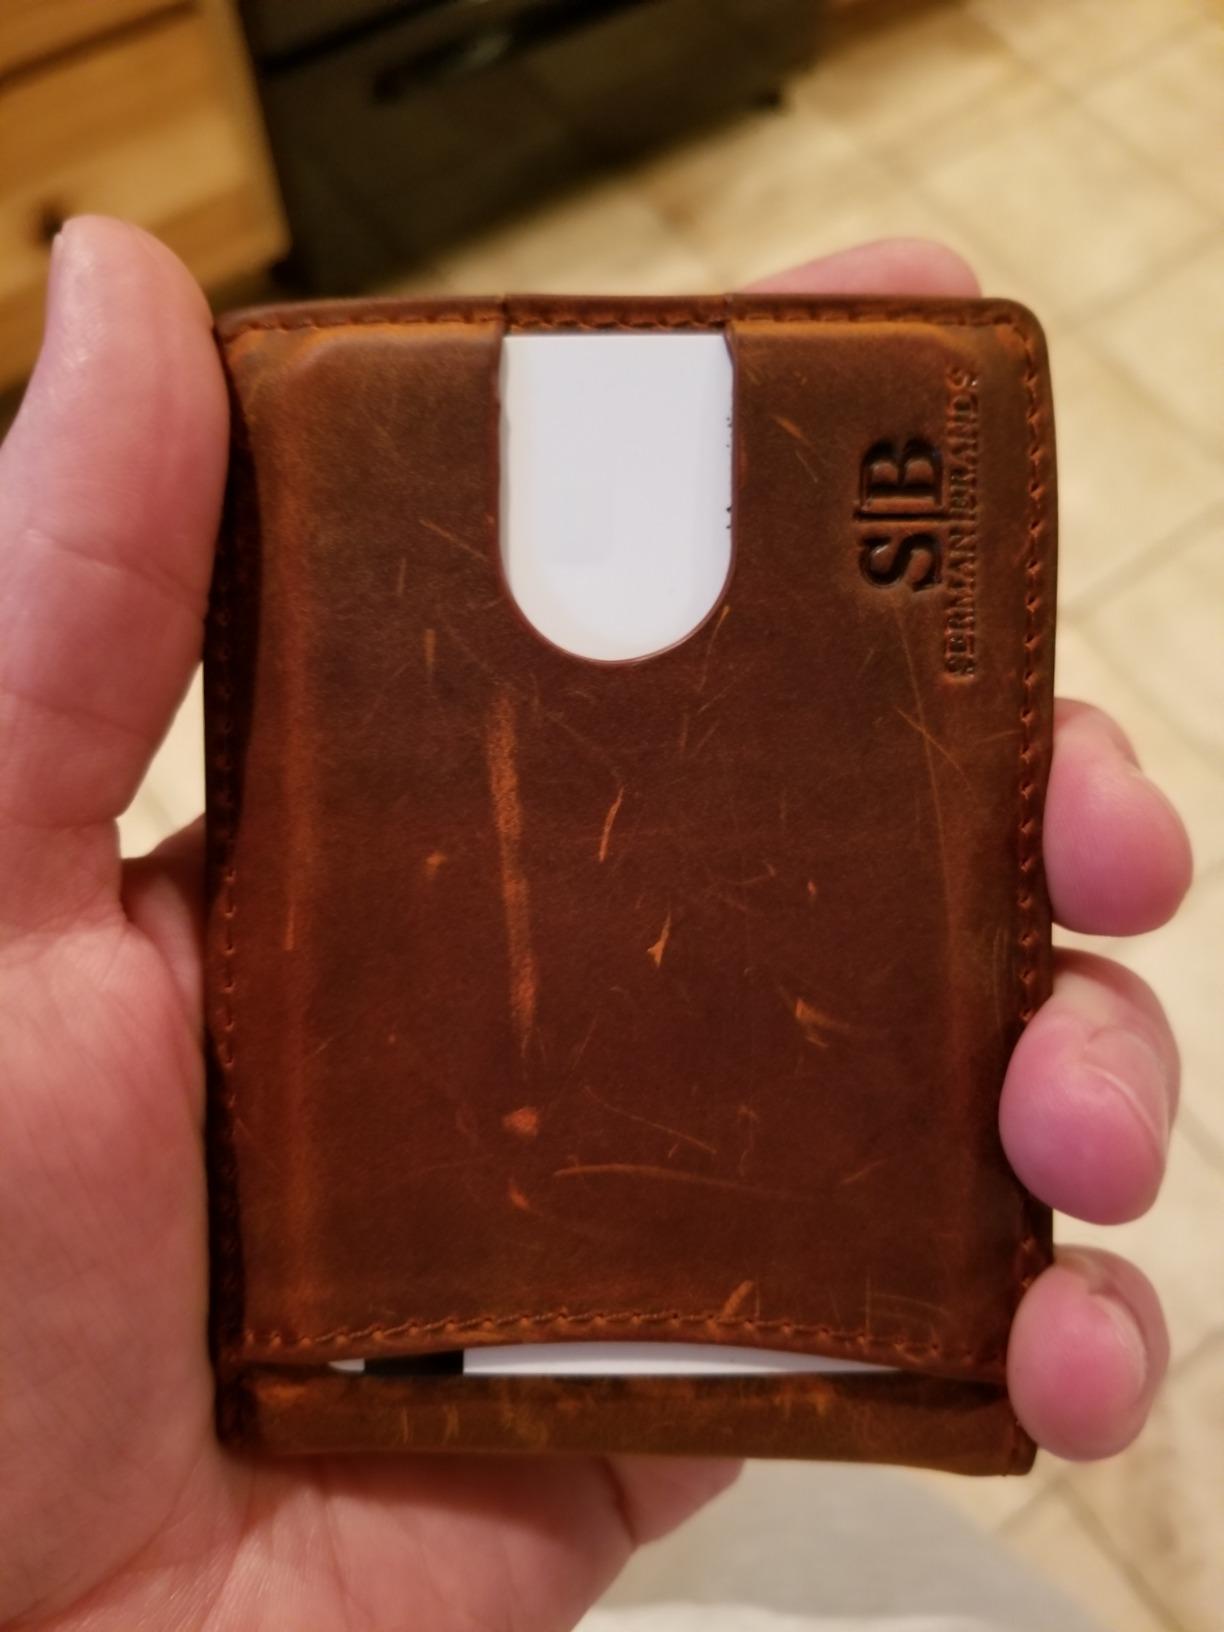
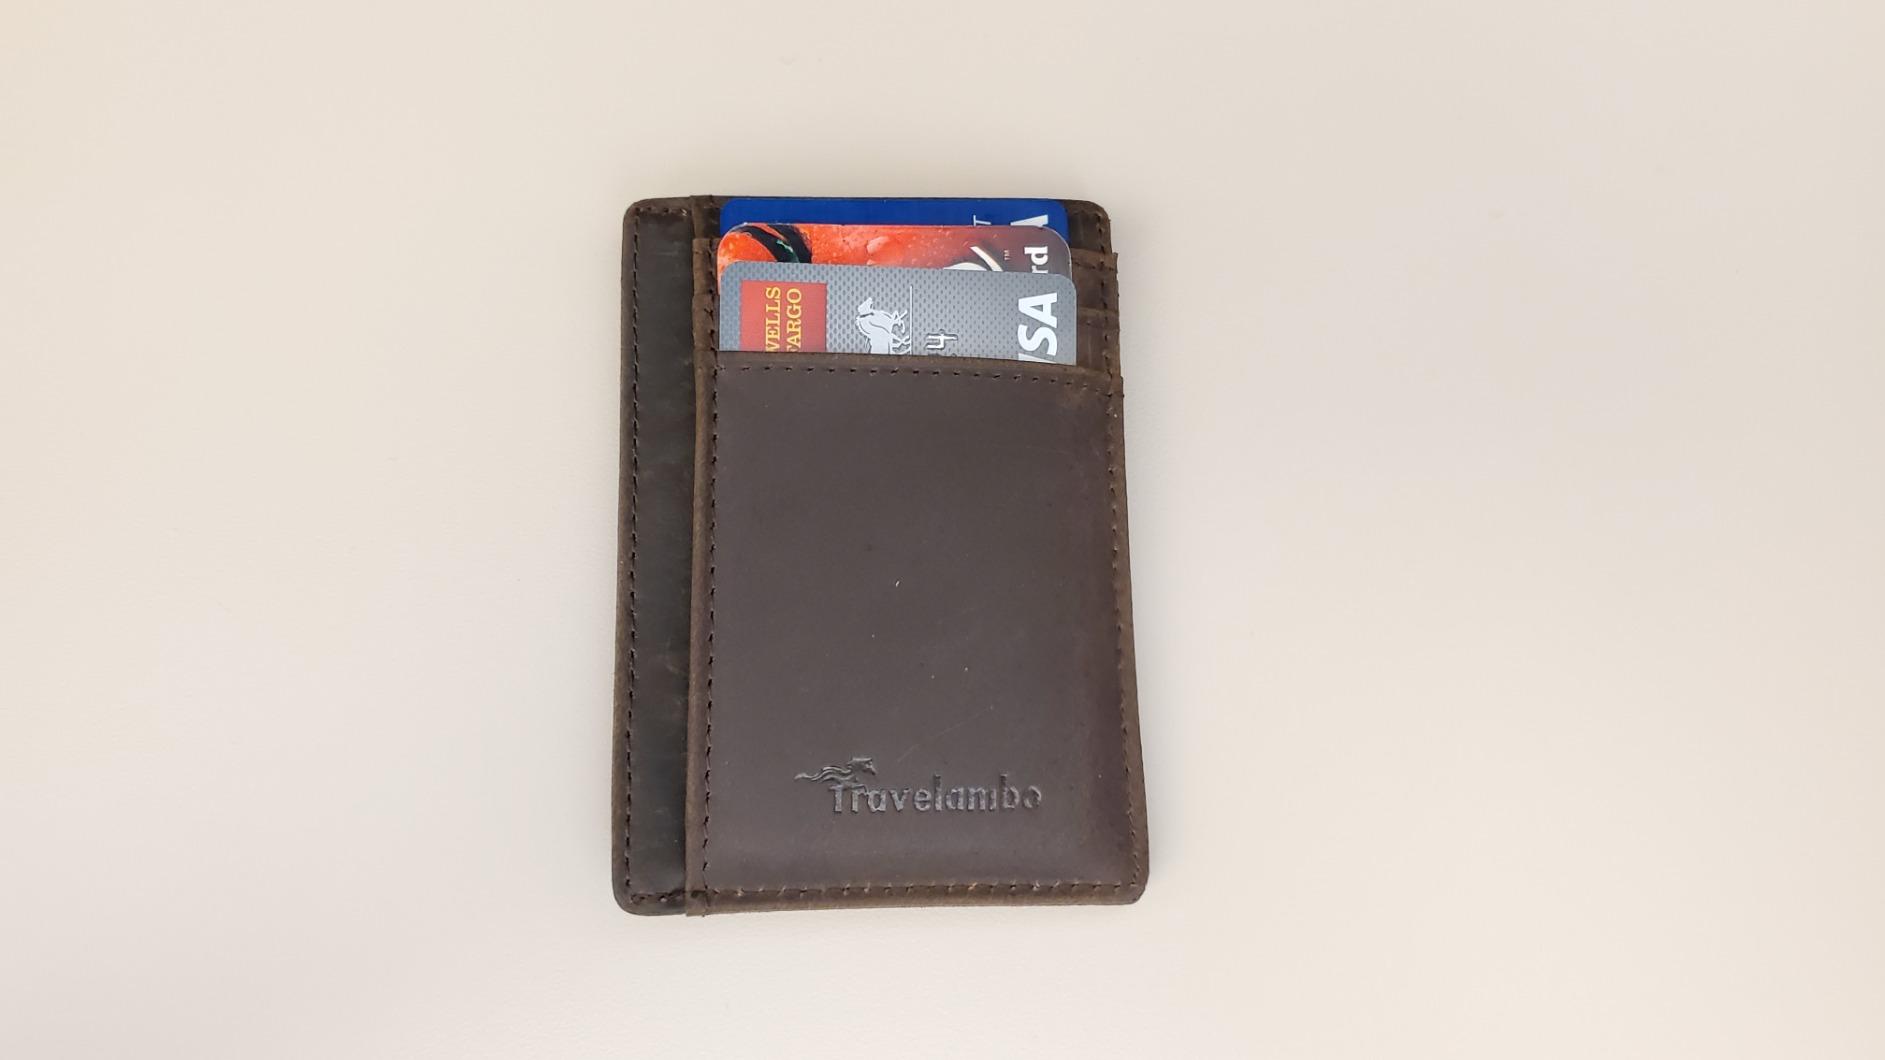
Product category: accessories_wallet
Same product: no